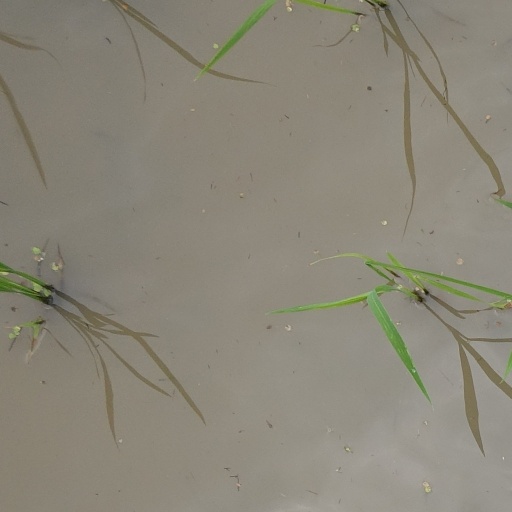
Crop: rice